Fiat G.55 Centauro

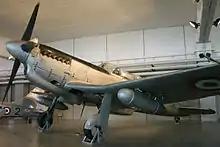
Fiat G.59

The production of these orders for G.55s for Italy and Argentina caused the available stocks of the Italian licence-built version of the DB 605 engine to run short. As there was still a demand for the aircraft, it was decided to convert the type to use the more readily available Rolls-Royce Merlin engine, with the first conversion flying in early 1948. The conversion was successful, and the AMI decided to convert its G.55s to Merlin power, these re-entering service at the Lecce flying school in 1950 as the G.59-1A and G.59-1B (single- and two-seat versions). The AMI continued operating the G.59 until 1964.